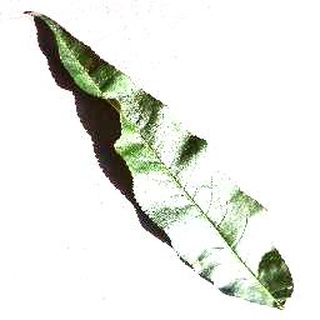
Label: healthy_peach